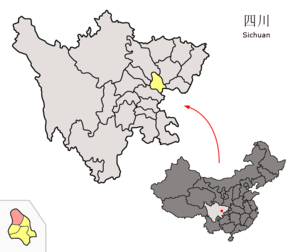
Shehong est une ville-district de la province du Sichuan en Chine. Il est placé sous la juridiction de la ville-préfecture de Suining.